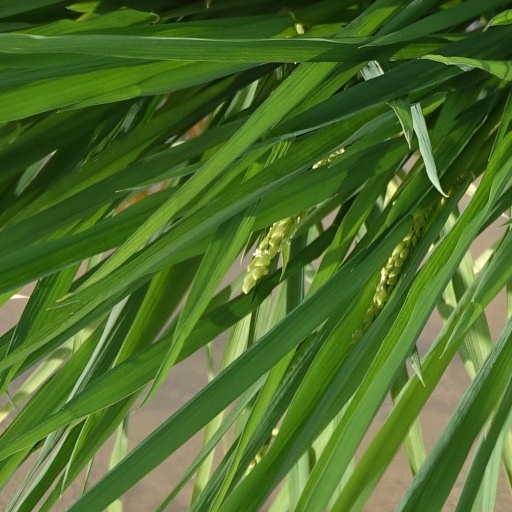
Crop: rice